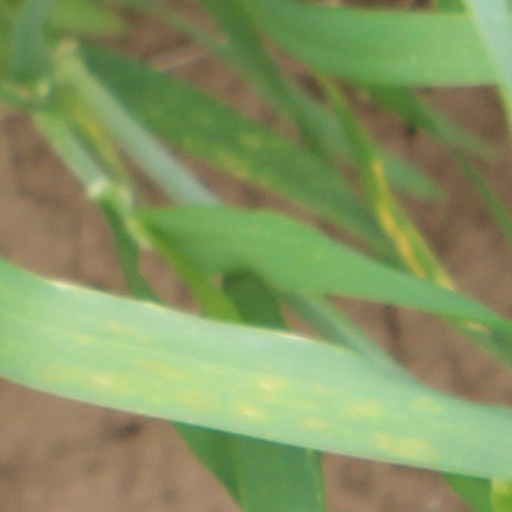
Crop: wheat